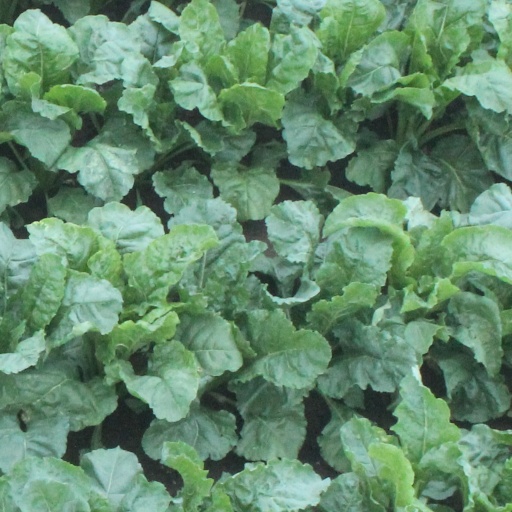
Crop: sugar beet